Western Sydney Parklands–Canal Reserve cycleway

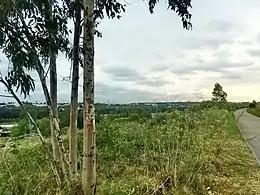
The shared path passing through Marrong Reserve South

The fully paved section of off-road cycleway starts from Calmsley Hill City Farm at Abbotsbury in Western Sydney Regional Park and leads to the Prospect Dam wall picnic ground for . The one major road crossing of The Horsley Drive has traffic lights, another smaller road (Chandos Road) is crossed at grade. Connection alongside The Horsley Drive to the Westlink M7 path is also an off-road path. It provides access to Western Sydney Regional Park and a large number of mountain bike trails of all standards. There is a rest area (called The Dairy) with toilets and drinkable water.